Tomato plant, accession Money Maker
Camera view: tilt-top (135 deg); turntable rotation: 270 degrees
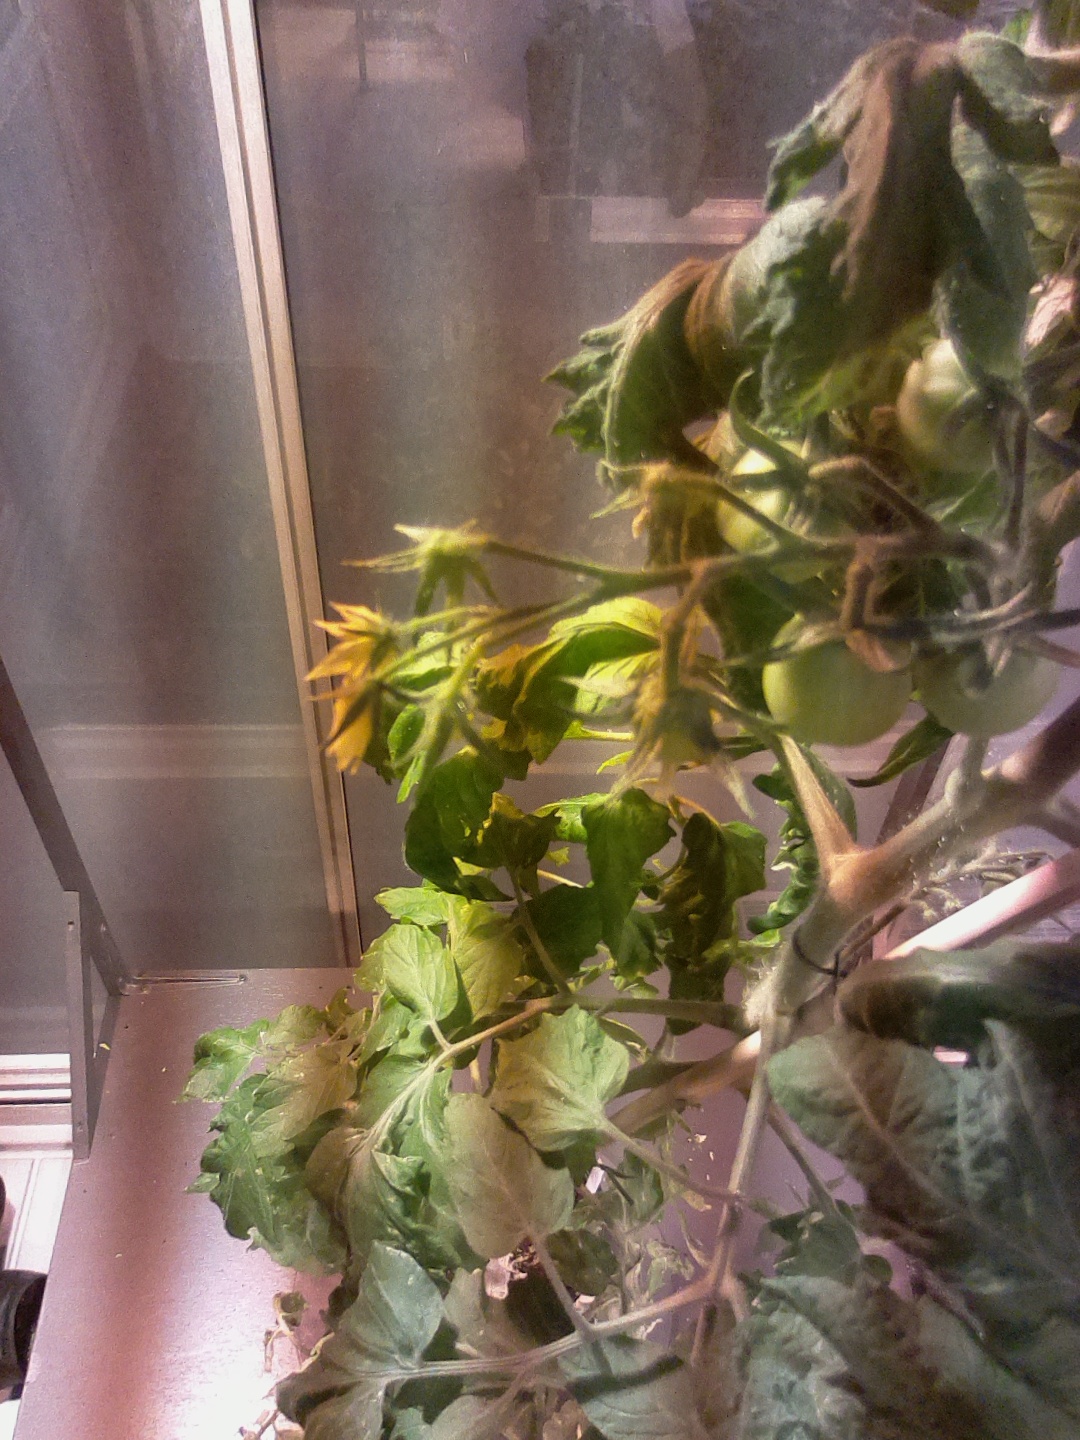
BBCH growth stage 72: 20%-30% of final fruit size